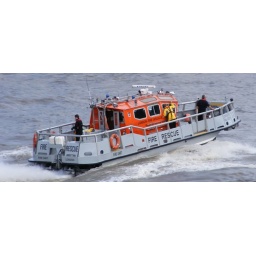
Fire and Rescue boat on the river Thames, taken from the millenium bridge in London.